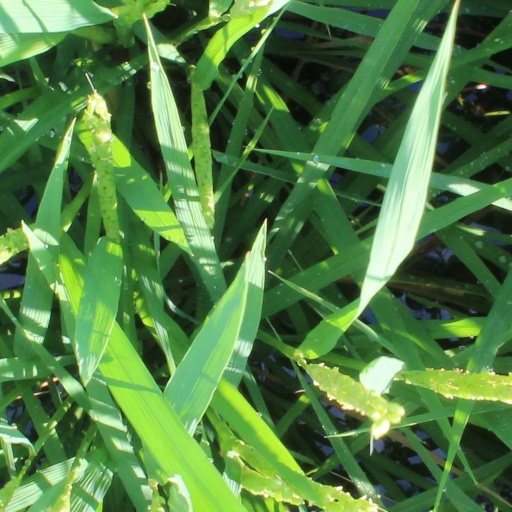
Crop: rice